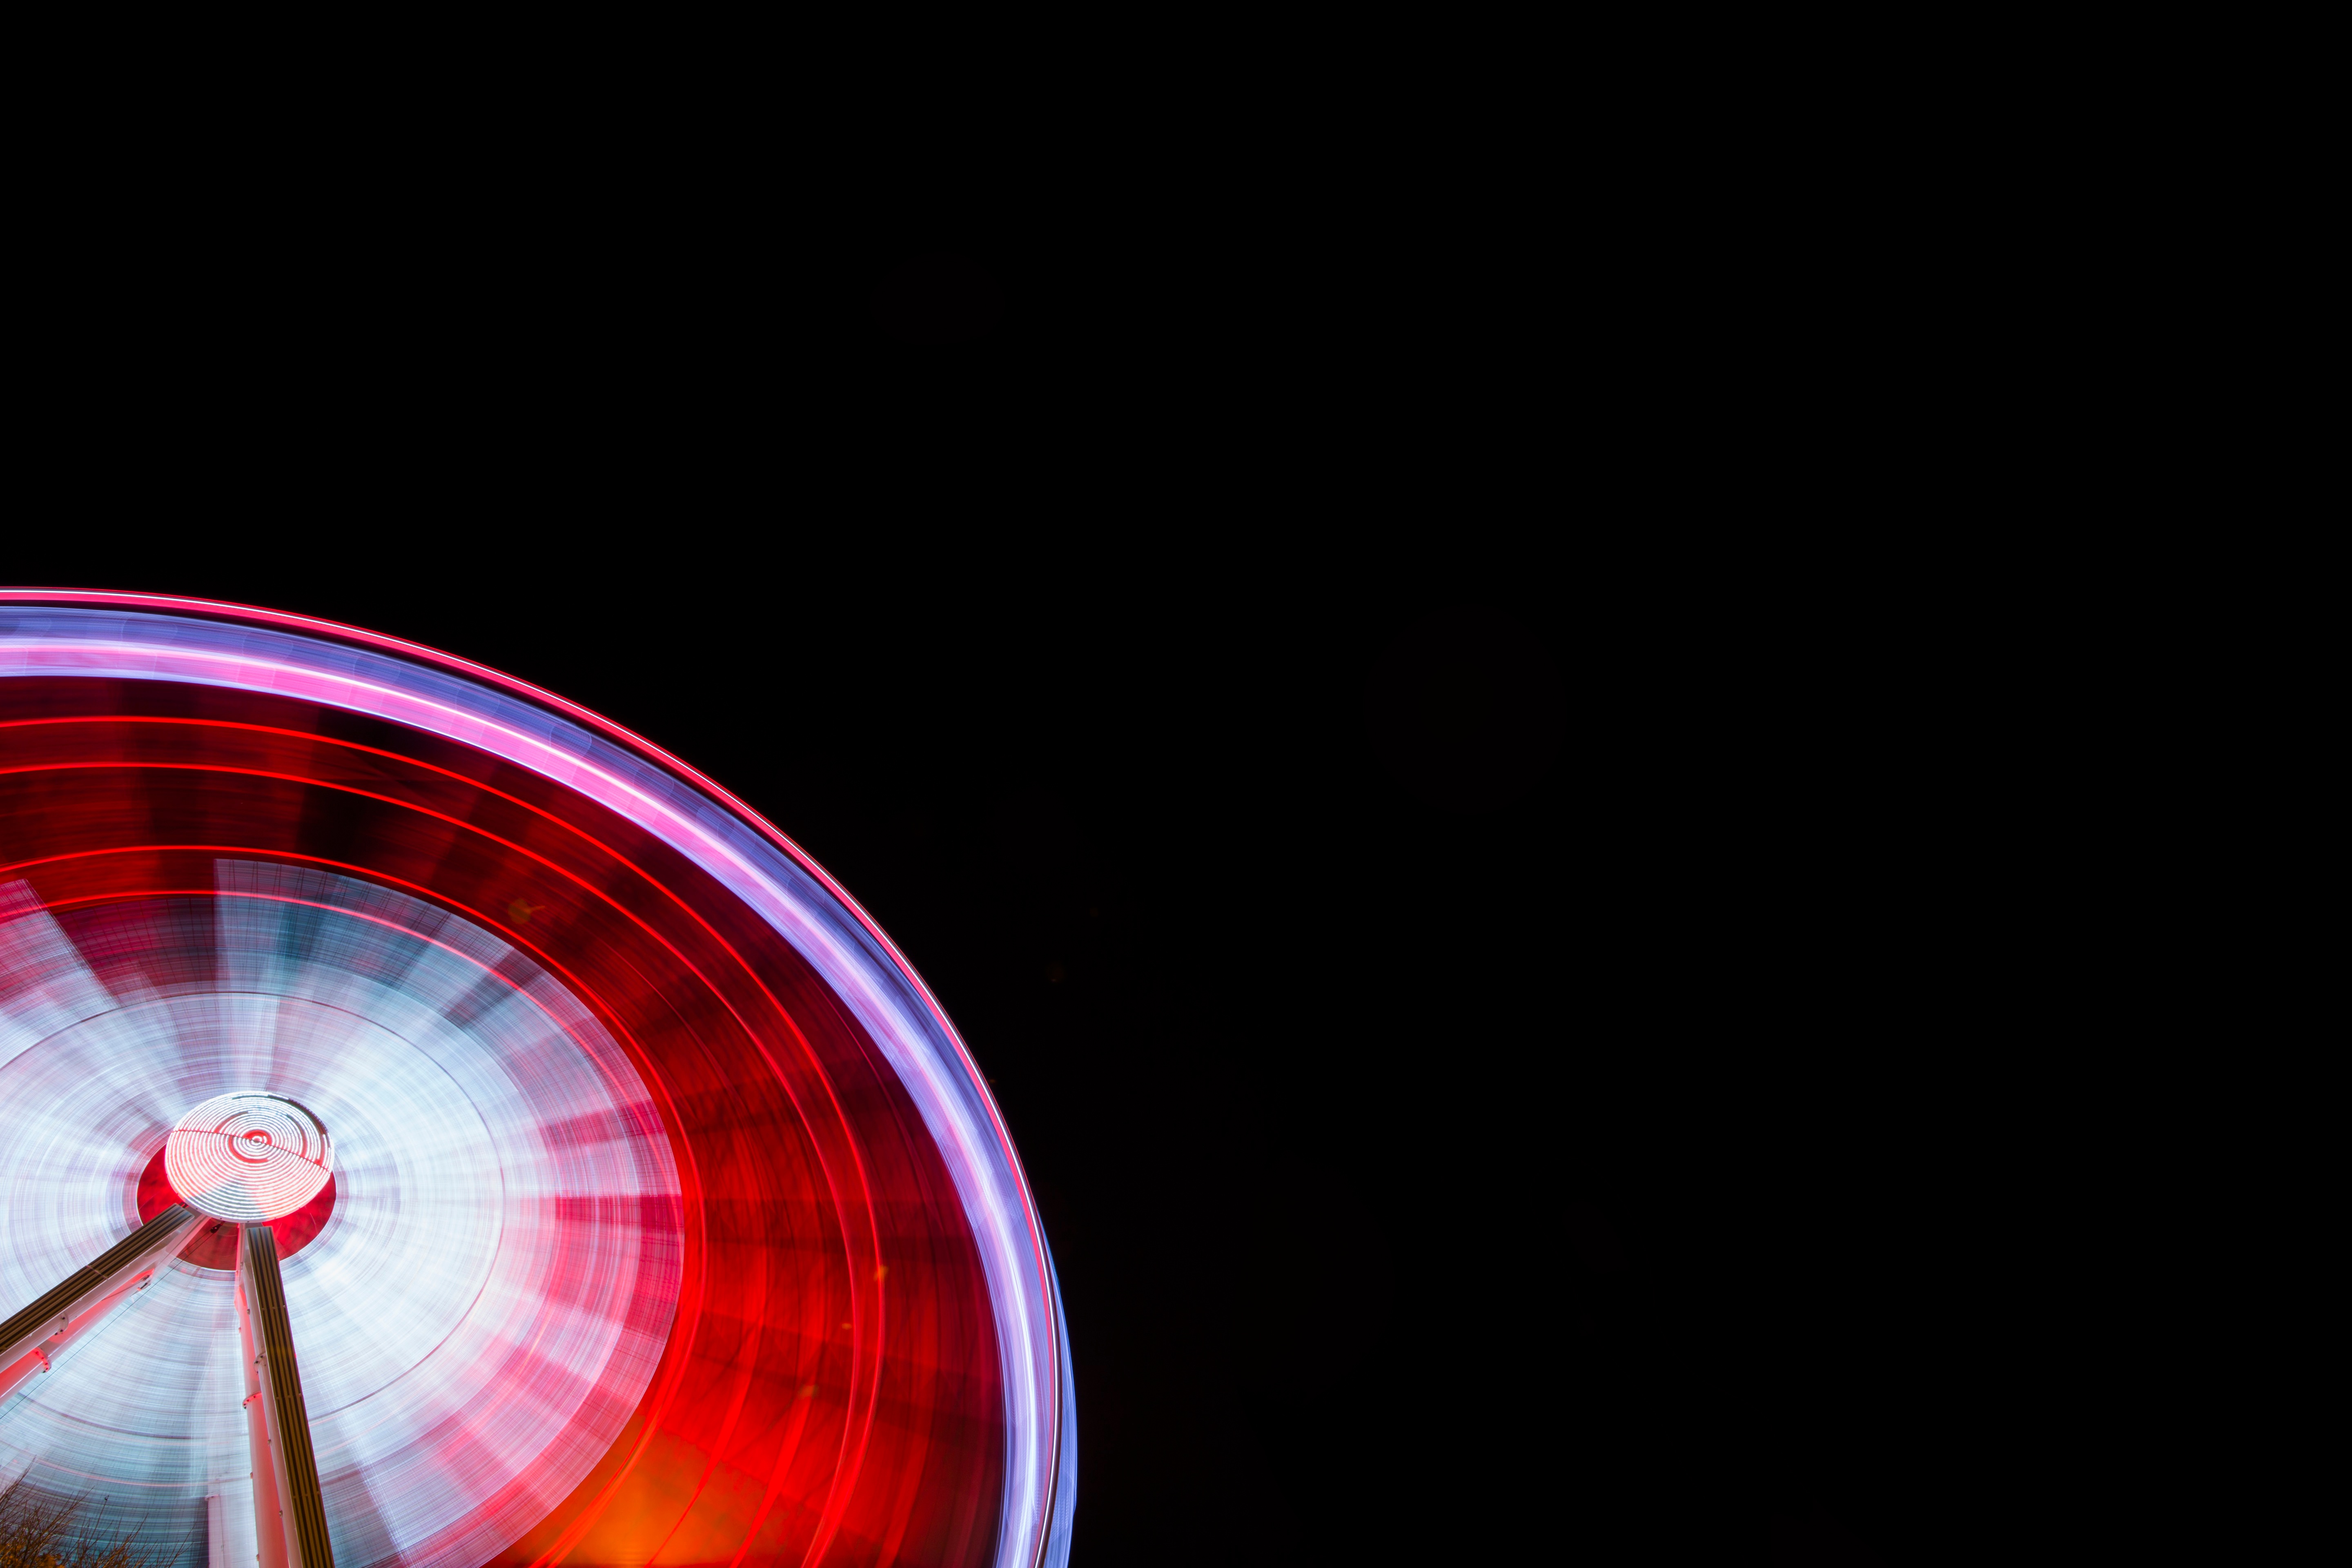
light, night, color, darkness, lighting, circle, shape, atmosphere of earth, computer wallpaper